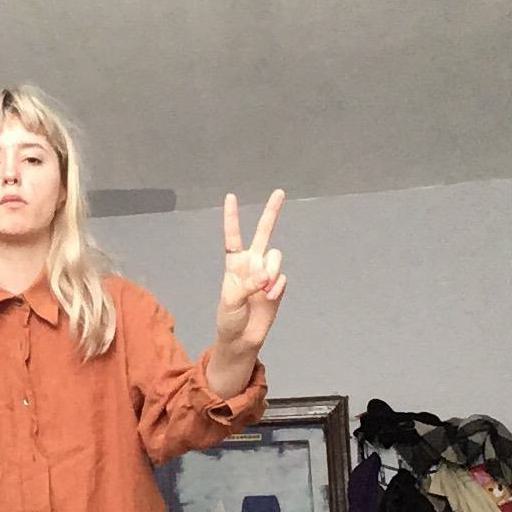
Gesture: peace